Wernher von Braun

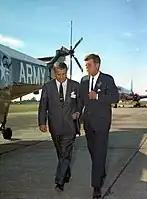
Von Braun with President Kennedy at Redstone Arsenal in 1963; President Kennedy was the initiator of the American lunar program in 1961, and von Braun was appointed its technical director.

In 1952, von Braun first published his concept of a crewed space station in a "Collier's Weekly" magazine series of articles titled "Man Will Conquer Space Soon!". These articles were illustrated by the space artist Chesley Bonestell and were influential in spreading his ideas. Frequently, von Braun worked with fellow German-born space advocate and science writer Willy Ley to publish his concepts, which, unsurprisingly, were heavy on the engineering side and anticipated many technical aspects of space flight that later became reality.